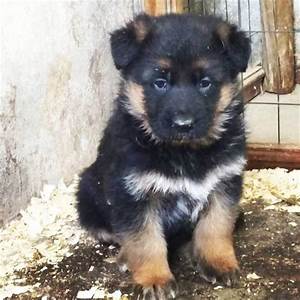
Label: dog